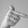
ASL letter: T